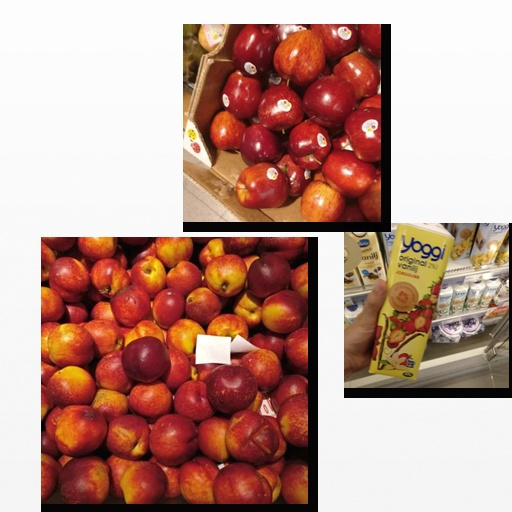
Food items: apple, strawberry_yoghurt, nectarine